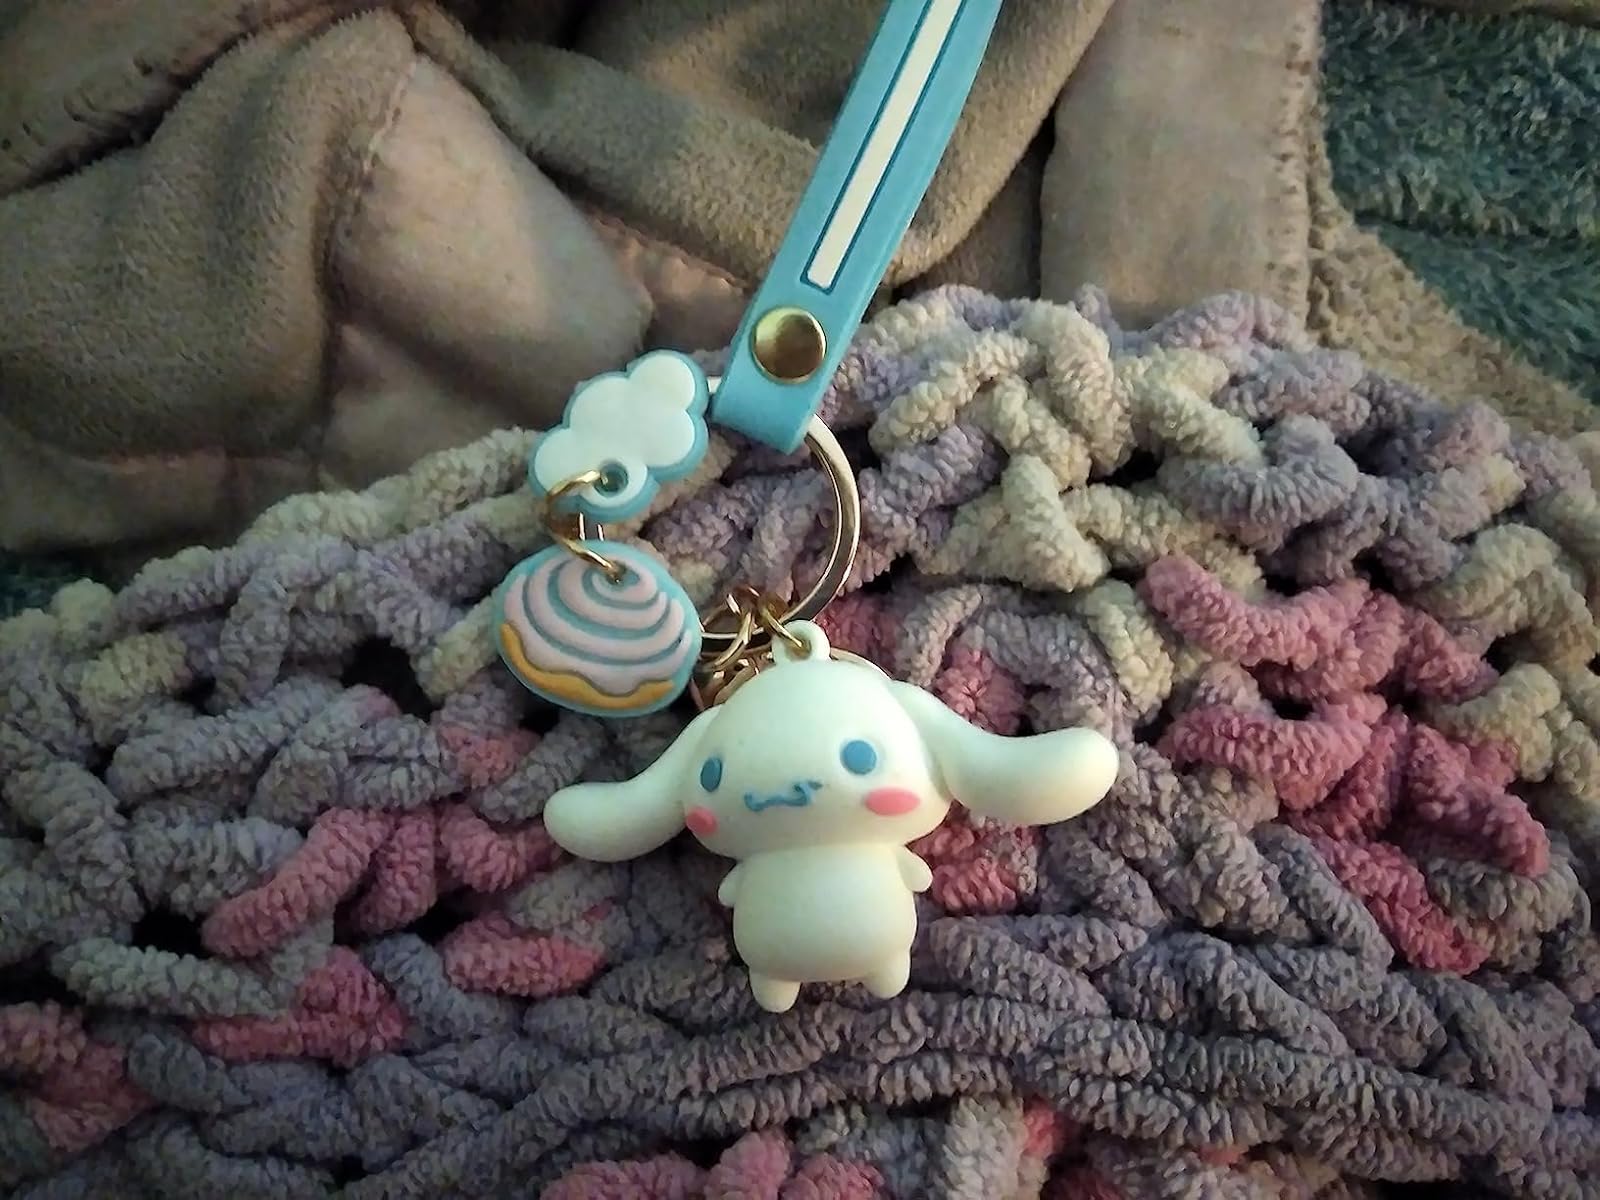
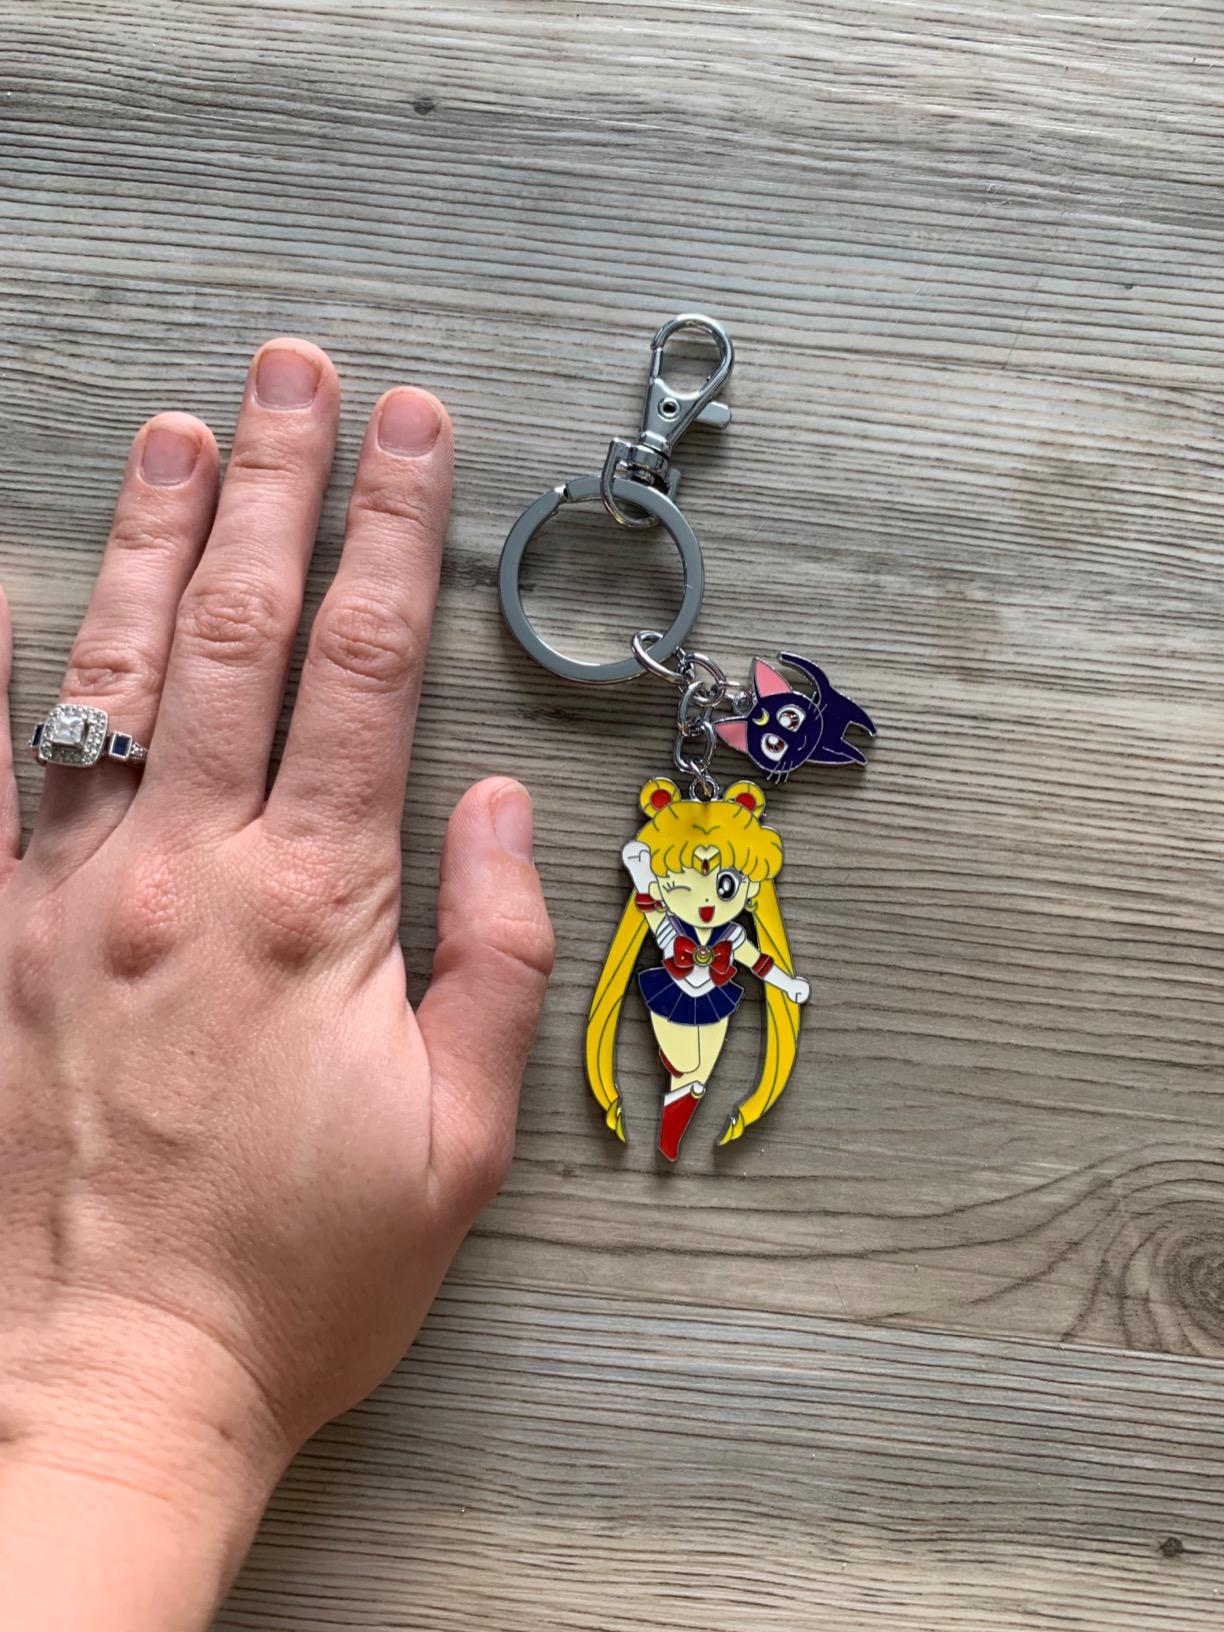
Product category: accessories_keychain
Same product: no